Public broadcasting

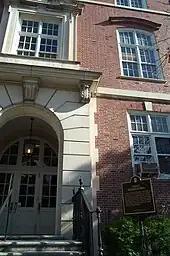
The Gregory Hall on the campus of University of Illinois at Urbana–Champaign hosted an important meeting of the National Association of Educational Broadcasters in the 1940s, that spawned both PBS and NPR.

In the United States, public broadcasters may receive some funding from both federal and state sources, but generally most of their financial support comes from underwriting by foundations and businesses (ranging from small shops to corporations), along with audience contributions via pledge drives. Many are owned or overseen by not-for-profit corporations, university boards or other local license holders.